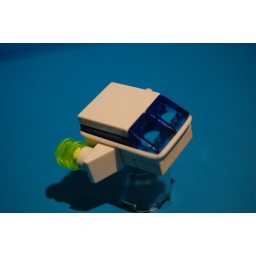
This was just a table scrap which i thought looked cool.I think it's a bus for in space.